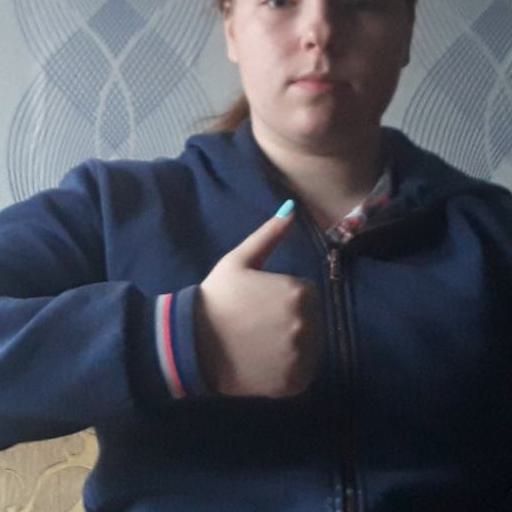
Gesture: like